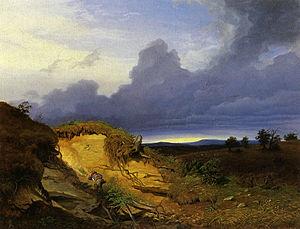
Eduard Schleich, né le 12 octobre 1812 à Haarbach et mort le 8 janvier 1874 à Munich, est un peintre bavarois.